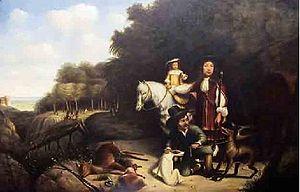
Willem Adriaan van der Stel fut gouverneur de la colonie du Cap en Afrique du Sud de 1699 à 1707.